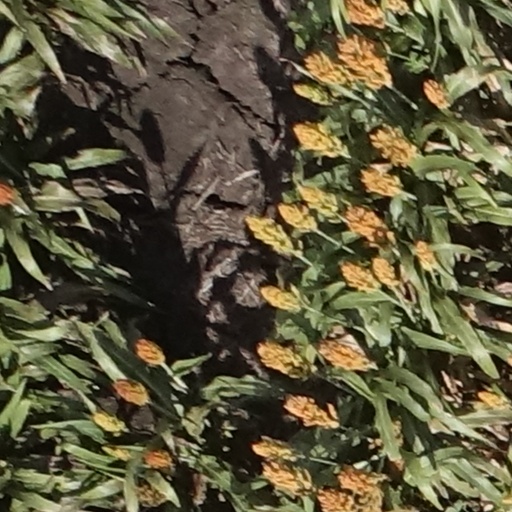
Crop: sorghum